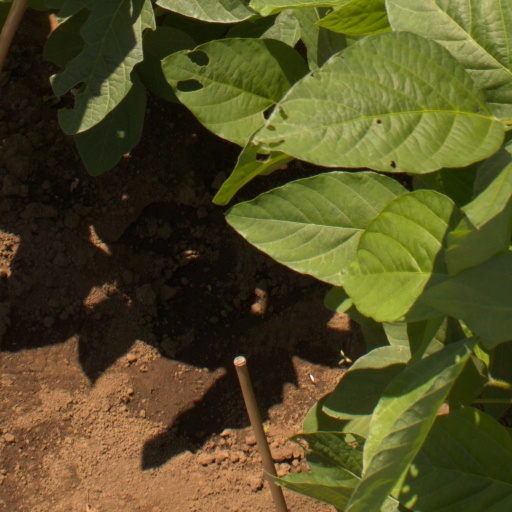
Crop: soybean